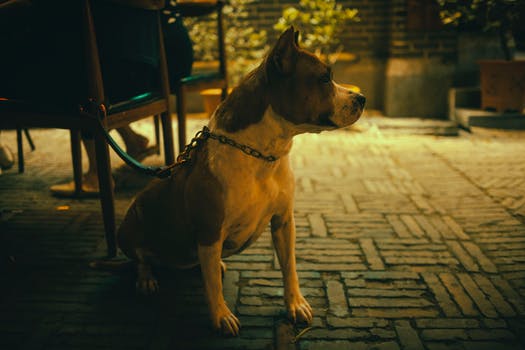
Label: No Watermark